Separate spheres

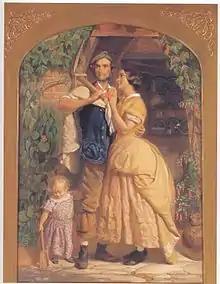
"The Sinews of Old England" (1857) by George Elgar Hicks shows a couple "on the threshold" between female and male spheres.

Terms such as separate spheres and domestic–public dichotomy refer to a social phenomenon within modern societies that feature, to some degree, an empirical separation between a domestic or private sphere and a public or social sphere. This observation may be controversial and is often also seen as supporting patriarchal ideologies that seek to "create or strengthen" any such separation between spheres and to confine women to the domestic/private sphere.